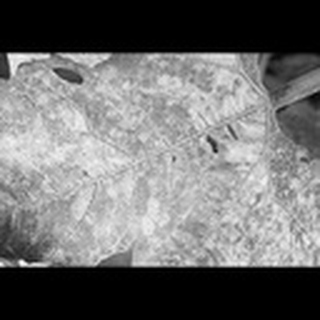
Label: cotton_powdery_mildew